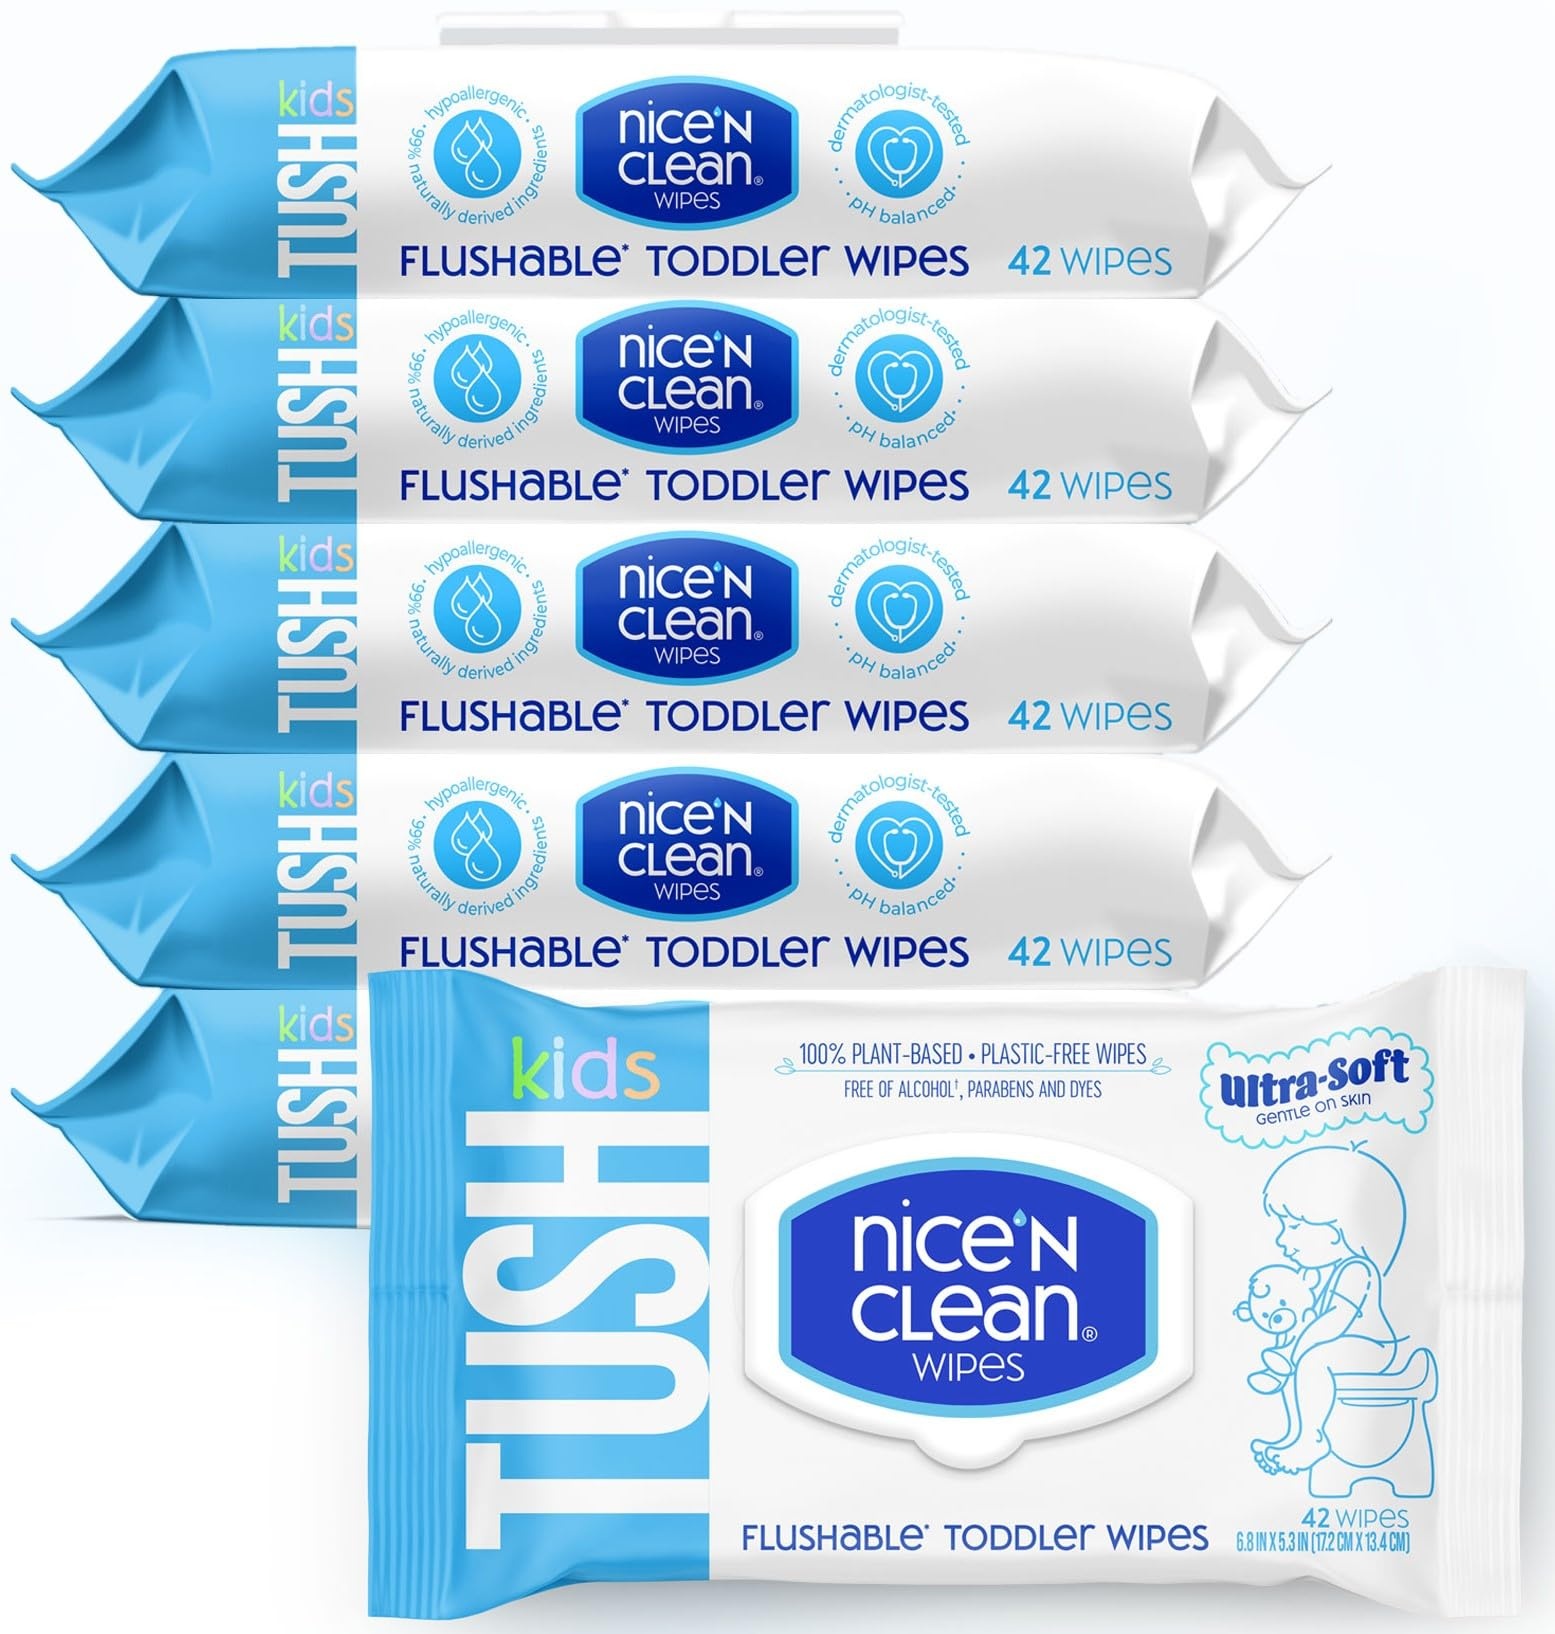
Nice 'N CLEAN Flushable Toddler Wipes 42ct (6-Pack) | 100% Plant-Based, Unscented Wet Wipes for Sensitive Skin | Potty Training Essentials | Flushable Baby Wipes for All Ages
Brand: Nice 'N Clean Color: White Features: STRONG & SOFT WIPE: This flushable toddler wipe is made from 100% plant-based material and doesn’t contain any plastic like some baby wipes do. This wet wipe is strong, thick, extremely durable yet is super soft for tantrum-free clean. GENTLE FORMULA FOR SENSITIVE SKIN: Enriched with naturally derived skin cleansers, this fragrance-free, hypoallergenic formula has been dermatologist-tested and developed without any nasty ingredients - phenoxyethanol, alcohol, fragrances, parabens, phthalates, harsh irritants, dyes and chemical binders. PERFECT FOR POTTY TRAINING: Make potty training easier with a reliable flushable wipe that comes in a convenient 42-count pack that fits easily in any diaper bag or backpack for travel. This unscented wipe is ideal for babies, children and kids of all ages, including adults. FRESH WIPES EVERY TIME: The packaging is designed with an easy open-and-close, flip-top Moisture Lock lid to prevent wipes from drying out before use. In this offer, there are 6 bulk packs. Each pack includes 42 wipes for a total of 252 kids wipes. CLEAN BETTER THAN TOILET PAPER ALONE: Your little one deserves to feel nice and clean. These butt wipes clean better than toilet paper alone and offer a refreshing cleansing experience. Details: Nice N' CLEAN Flushable Toddler Wipes are made from 100% plant-based material and doesn’t contain any plastic like some baby wipes do. This flushable wet wipe is strong, thick, extremely durable yet is super soft and unscented for tantrum-free clean. Make potty training easier with a reliable kids wipe that comes in a convenient 42-count bulk pack that fits easily in any diaper bag or backpack for travel. Your little one deserves to feel nice and clean. These fragrance-free butt wipes clean better than toilet paper alone and offer a refreshing cleansing experience while sensitive to skin. Like all of our wipes, they are made in the USA, and the first ingredient is water. This unscented toilet wipe is designed for children, but people of all ages are able to use and benefit, including adults. Release Date: 29-07-2022 Package Dimensions: 8.7 x 6.9 x 5.2 inches Binding: Health and Beauty Part Number: Health-Household-Wuguny-SUC116
Brand: Nice 'N Clean
Category: Baby & Toddler > Diapering > Baby Wipes > Flushable Baby Wipes